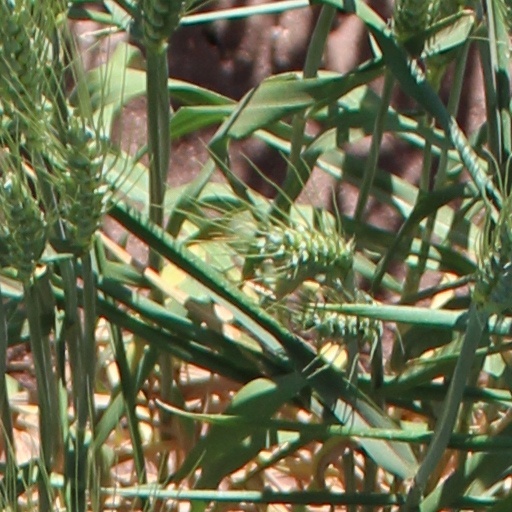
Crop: wheat